Marge Frantz

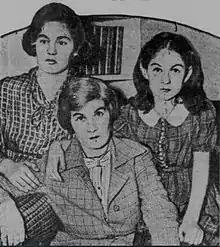
l-r: Margie, her mother Esther Josephine, and her sister, Blanche Gelders, 1936

Margaret Louise "Margie" Gelders was born on June 18, 1922, in Birmingham, Alabama, to Esther Josephine (née Frank) and Joseph Gelders. Her father taught physics at the University of Alabama and became involved in the Communist Party, labor organizing and the struggle for racial justice in the South. When she turned 13, Gelders joined the Young Communist League and traveled with her father supporting leftist causes. From a young age, she was active in protest marches and participated in rallies to repeal the poll tax as a prerequisite to voting. After her father's near fatal beating for his civil rights work at the hands of vigilantes in 1936, Gelders appreciated the dangers of being an activist but was not dissuaded from following in her father's footsteps. After graduating in Birmingham from Phillips High School in 1938, she spent the next two years studying at Radcliffe College.